Zippy's

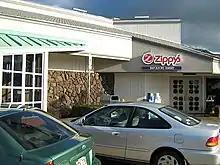
A Zippy's Restaurant with an attached Napoleon's Bakery, Oahu, Hawaii

Most Zippy's restaurants also contain a separate counter for Napoleon's Bakery. Two locations contain a separate sushi bar.